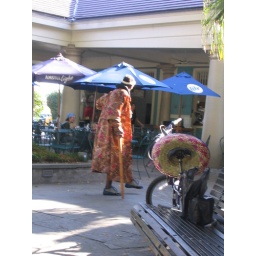
random guy in a fancy outfit (his pants and shirt match his jacket) dancing to the jazz in the French Market